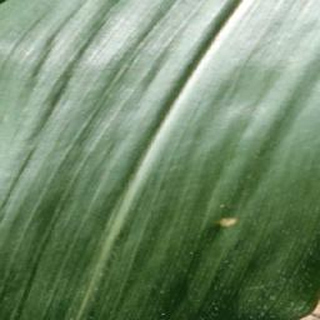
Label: healthy_corn